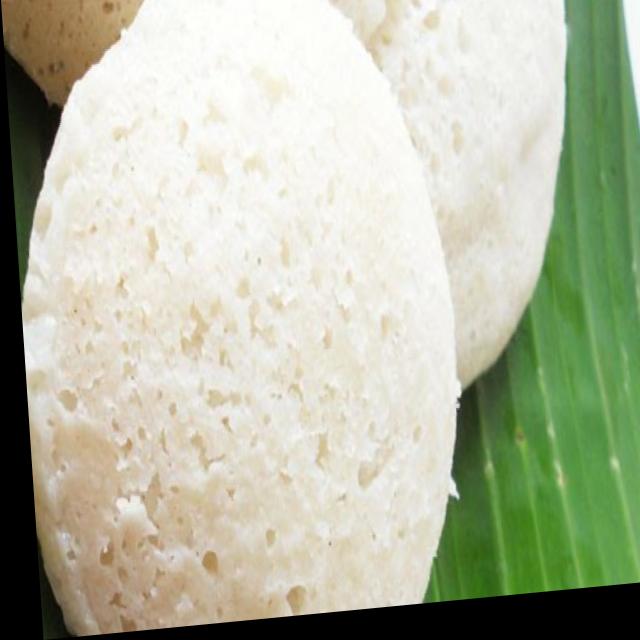
Dish: idli